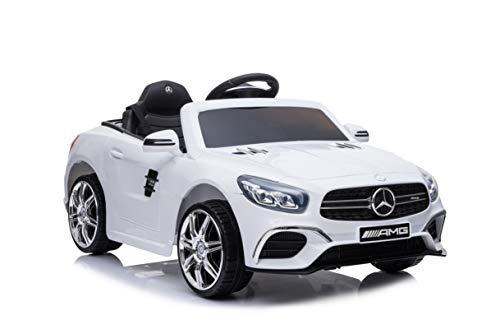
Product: Best Ride On Cars Mercedes SL63
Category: Toys & Games | Tricycles, Scooters & Wagons | Ride-On Toys & Accessories
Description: Features LED lights, music, and horn sound, aux, SD, and sub ports.
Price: $149.56
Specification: ProductDimensions:45x23x13inches|ItemWeight:37.1pounds|ShippingWeight:37.1pounds(Viewshippingratesandpolicies)|ASIN:B07YD5G4F6|Itemmodelnumber:MercedesSL63White12V|Manufacturerrecommendedage:24months-5years